Lambeau Field

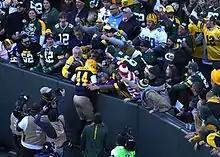
James Starks doing the "Lambeau Leap"

Many Packer players will jump into the end zone stands after scoring a touchdown, in a celebration affectionately known as the Lambeau Leap. The Lambeau Leap was spontaneously created in 1993 by safety LeRoy Butler, who scored after a Reggie White fumble recovery and lateral against the L.A. Raiders on December 26. It was later popularized by wide receiver Robert Brooks.